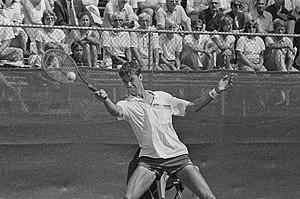
Michiel Schapers, né le 11 octobre 1959 à Rotterdam, est un ancien joueur de tennis professionnel néerlandais.